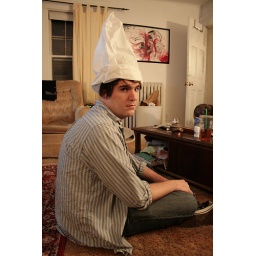
an empty paper bag becomes a hat in fun town. It looks almost mad hatter from the side.